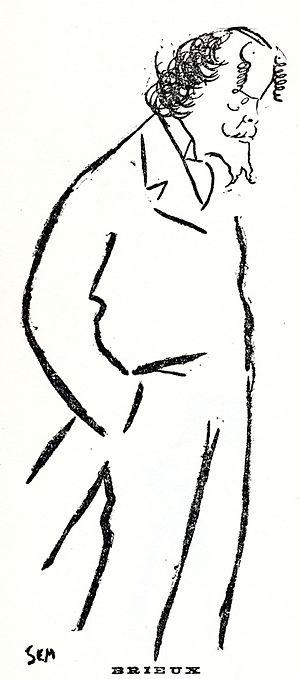
Eugène Brieux, né le 19 janvier 1858 à Paris et mort le 6 décembre 1932 à Nice, est un auteur dramatique, journaliste et voyageur français.